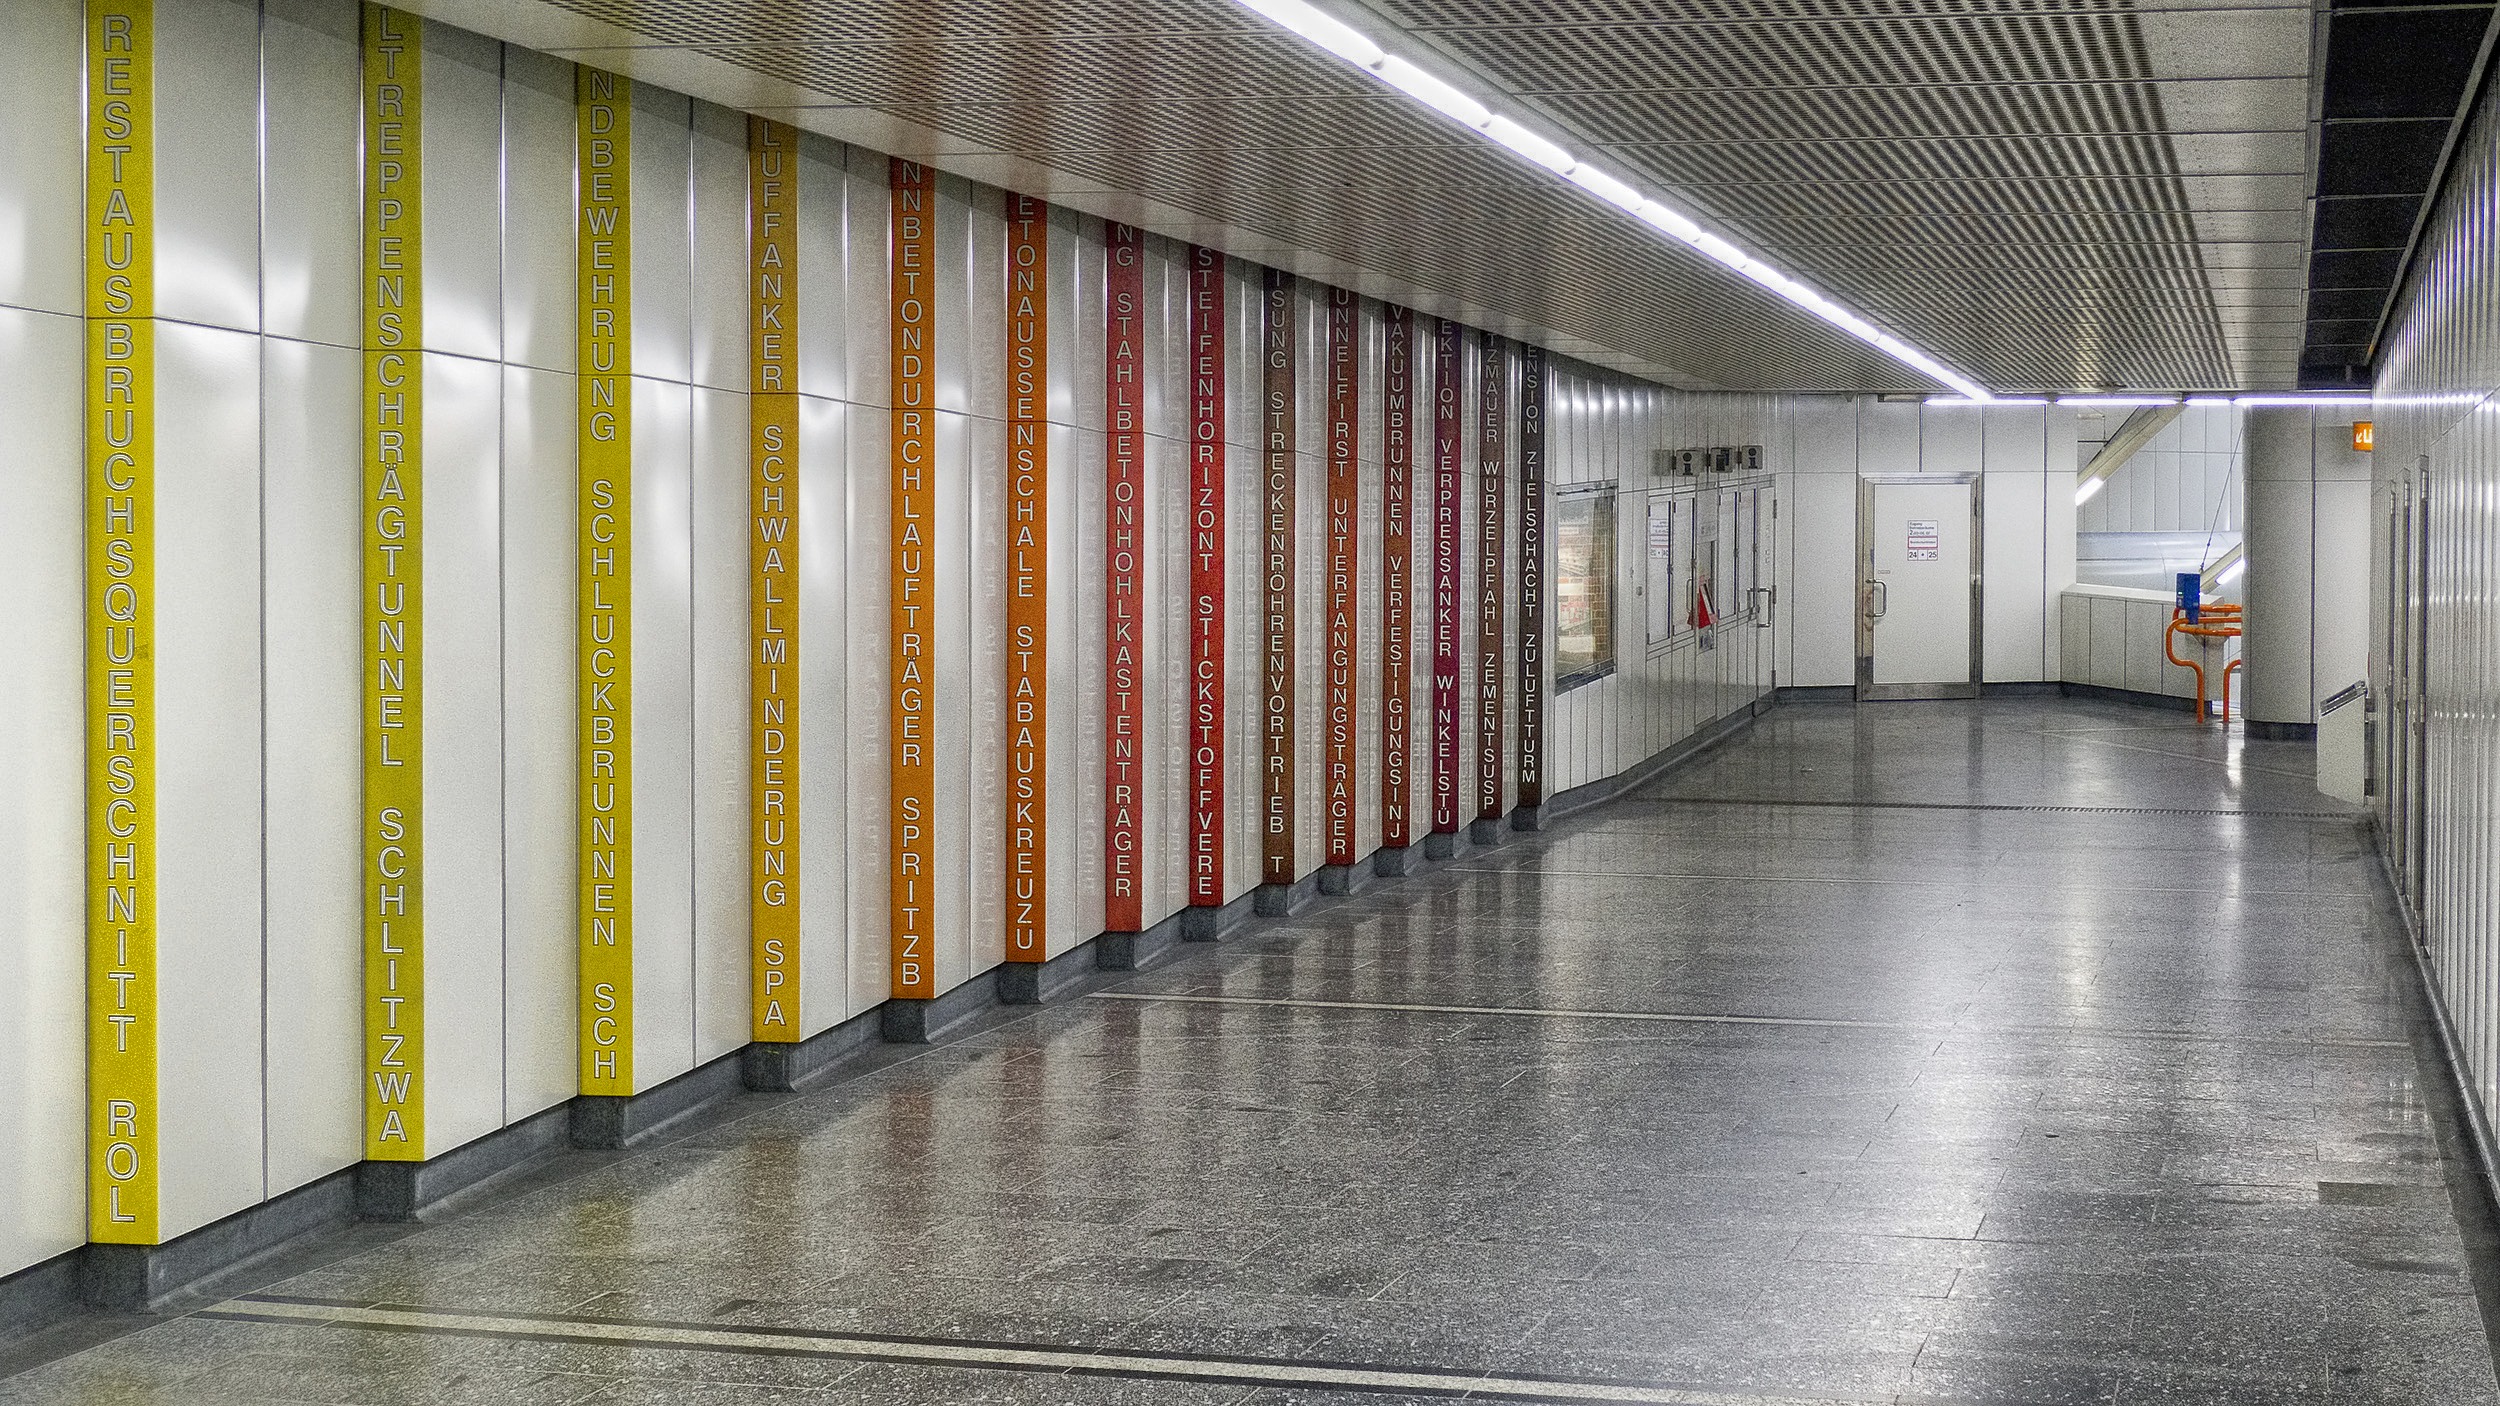
light, architecture, floor, interior, building, subway, transport, hall, station, public transport, interior design, austria, metro station, inside, hdr, vienna, hallway, signs, reflections, depot, window covering, rapid transit